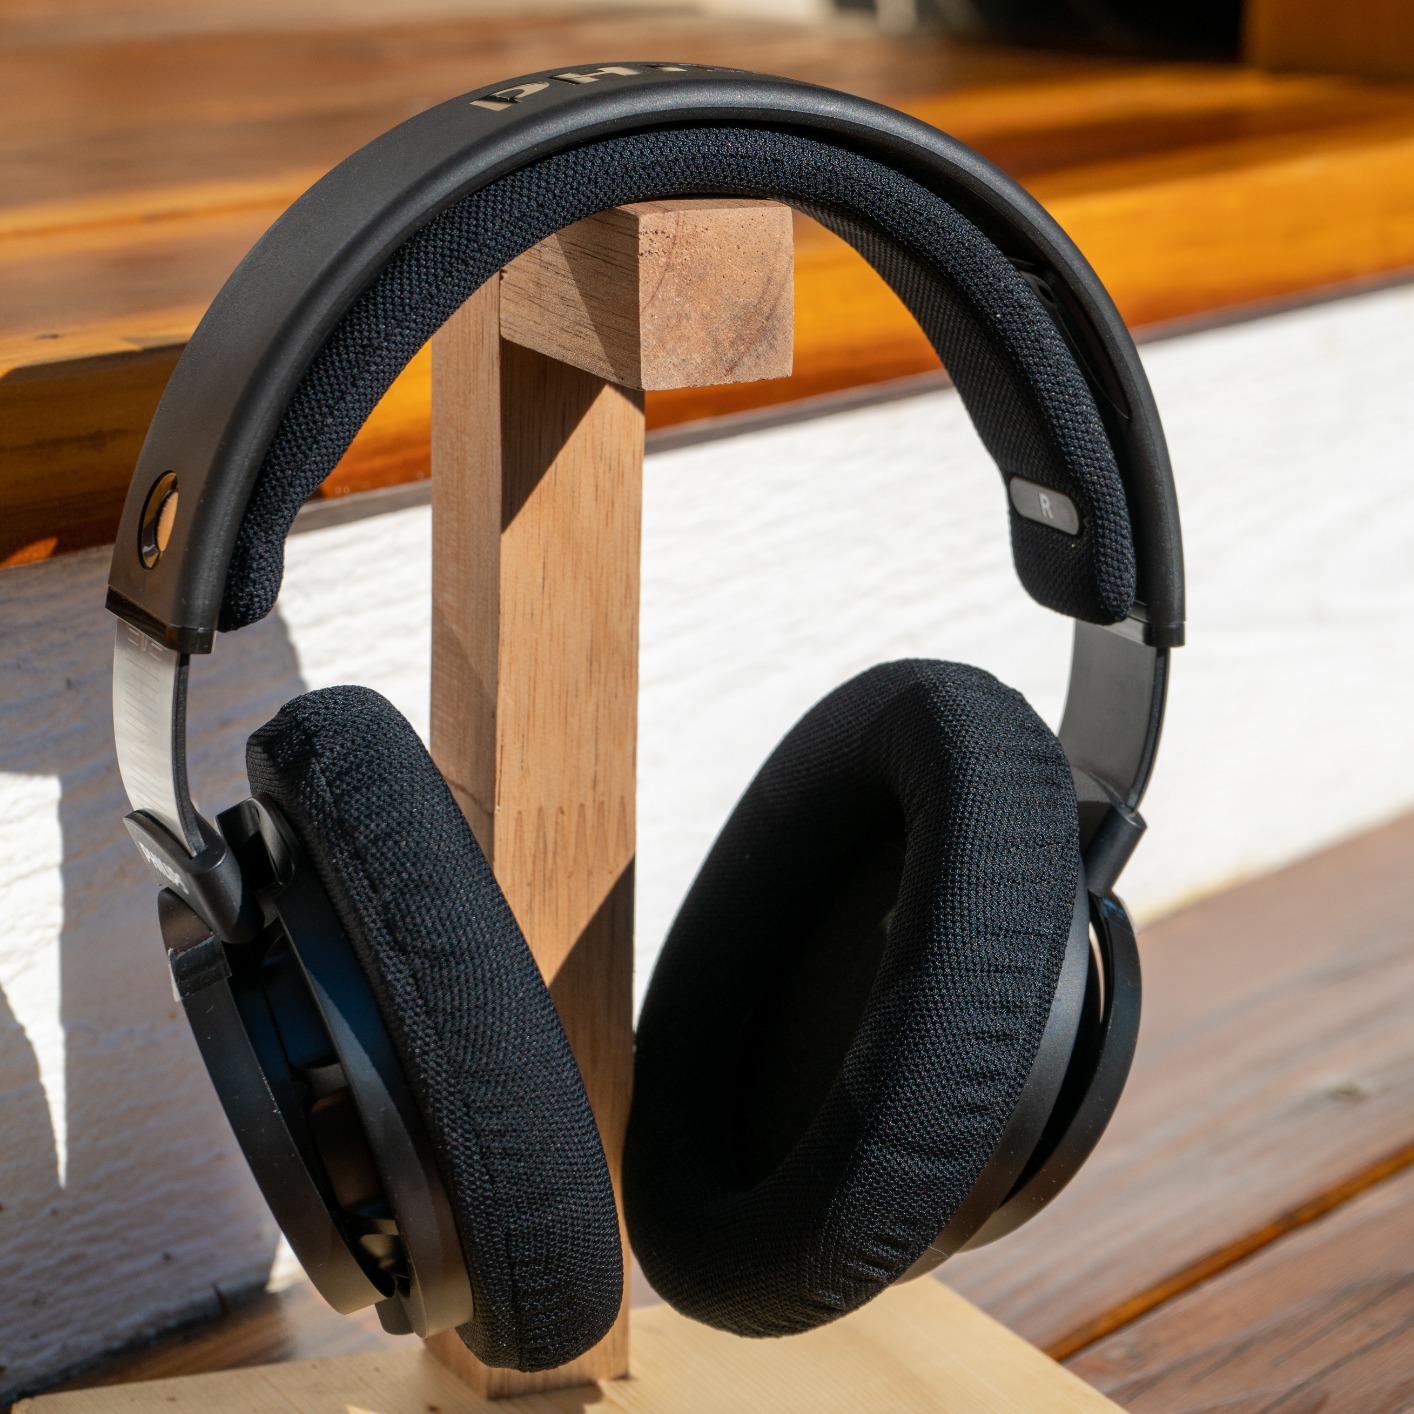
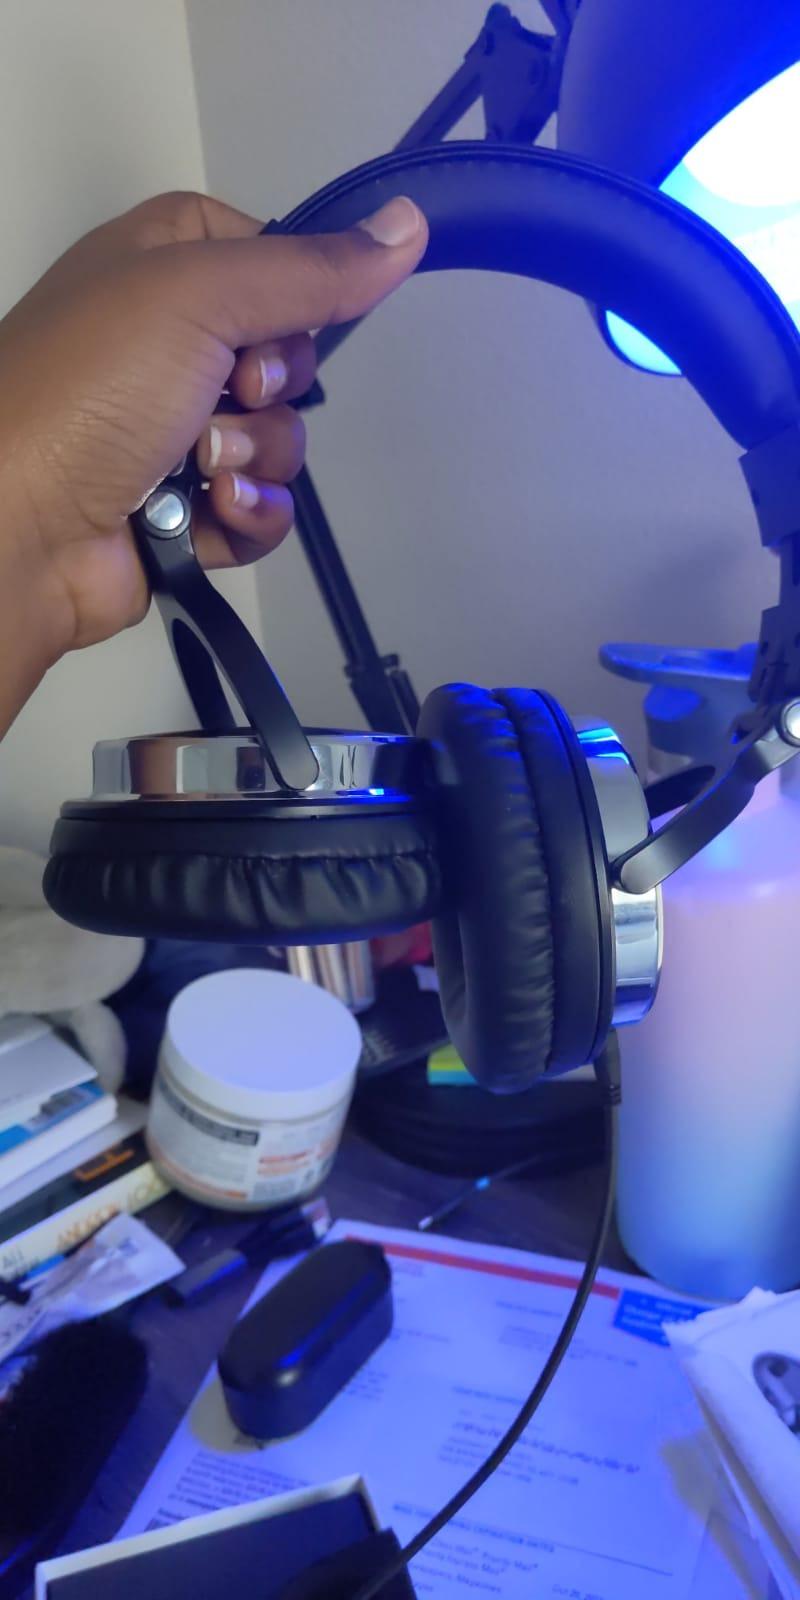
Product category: headphones
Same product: no